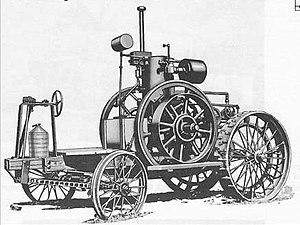
Dessin du tracteur Froelich. Le premier tracteur agricole, conçu par John Froelich en 1892
John Froelich, est un entrepreneur américain qui conçut en 1892 un tracteur agricole équipé d’un moteur à essence. Ce tracteur est considéré comme le tout premier tracteur équipé d’un moteur à explosion fabriqué de manière industrielle, c'est aussi le précurseur des tracteurs agricoles produits par John Deere.